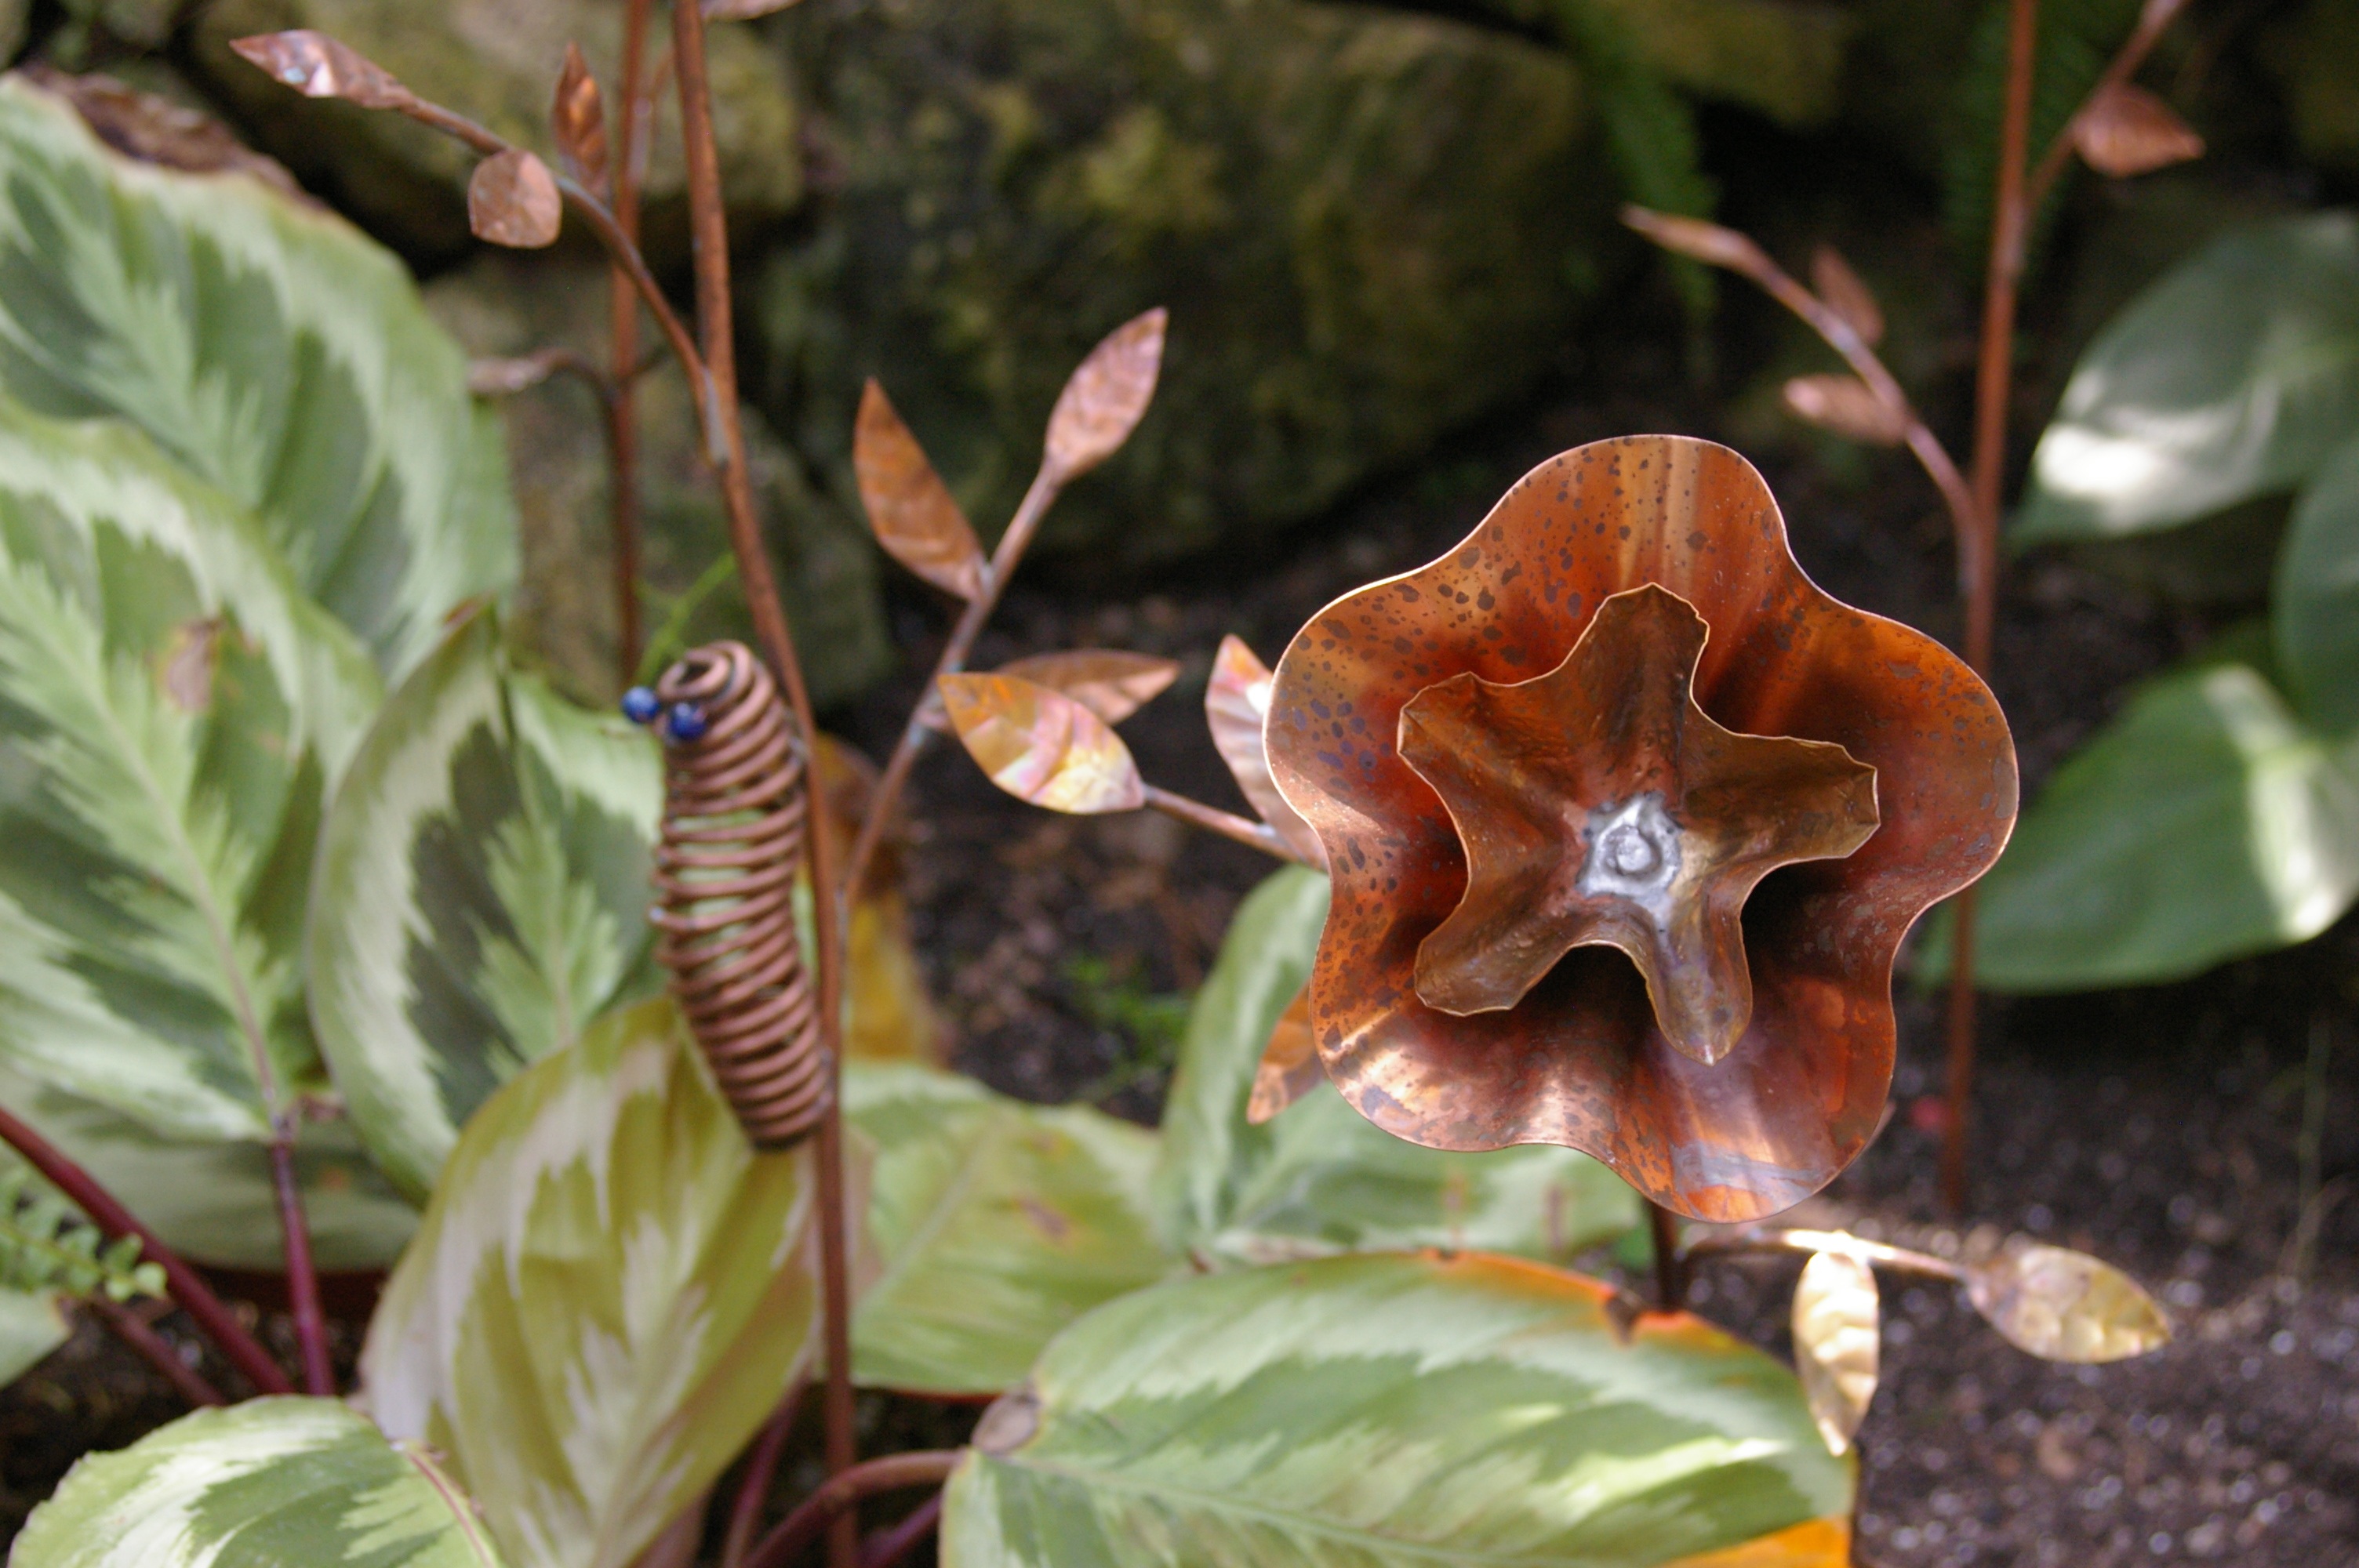
nature, plant, leaf, flower, produce, metal, botany, garden, flora, fauna, wildflower, art, copper, tropics, macro photography, flowering plant, land plant